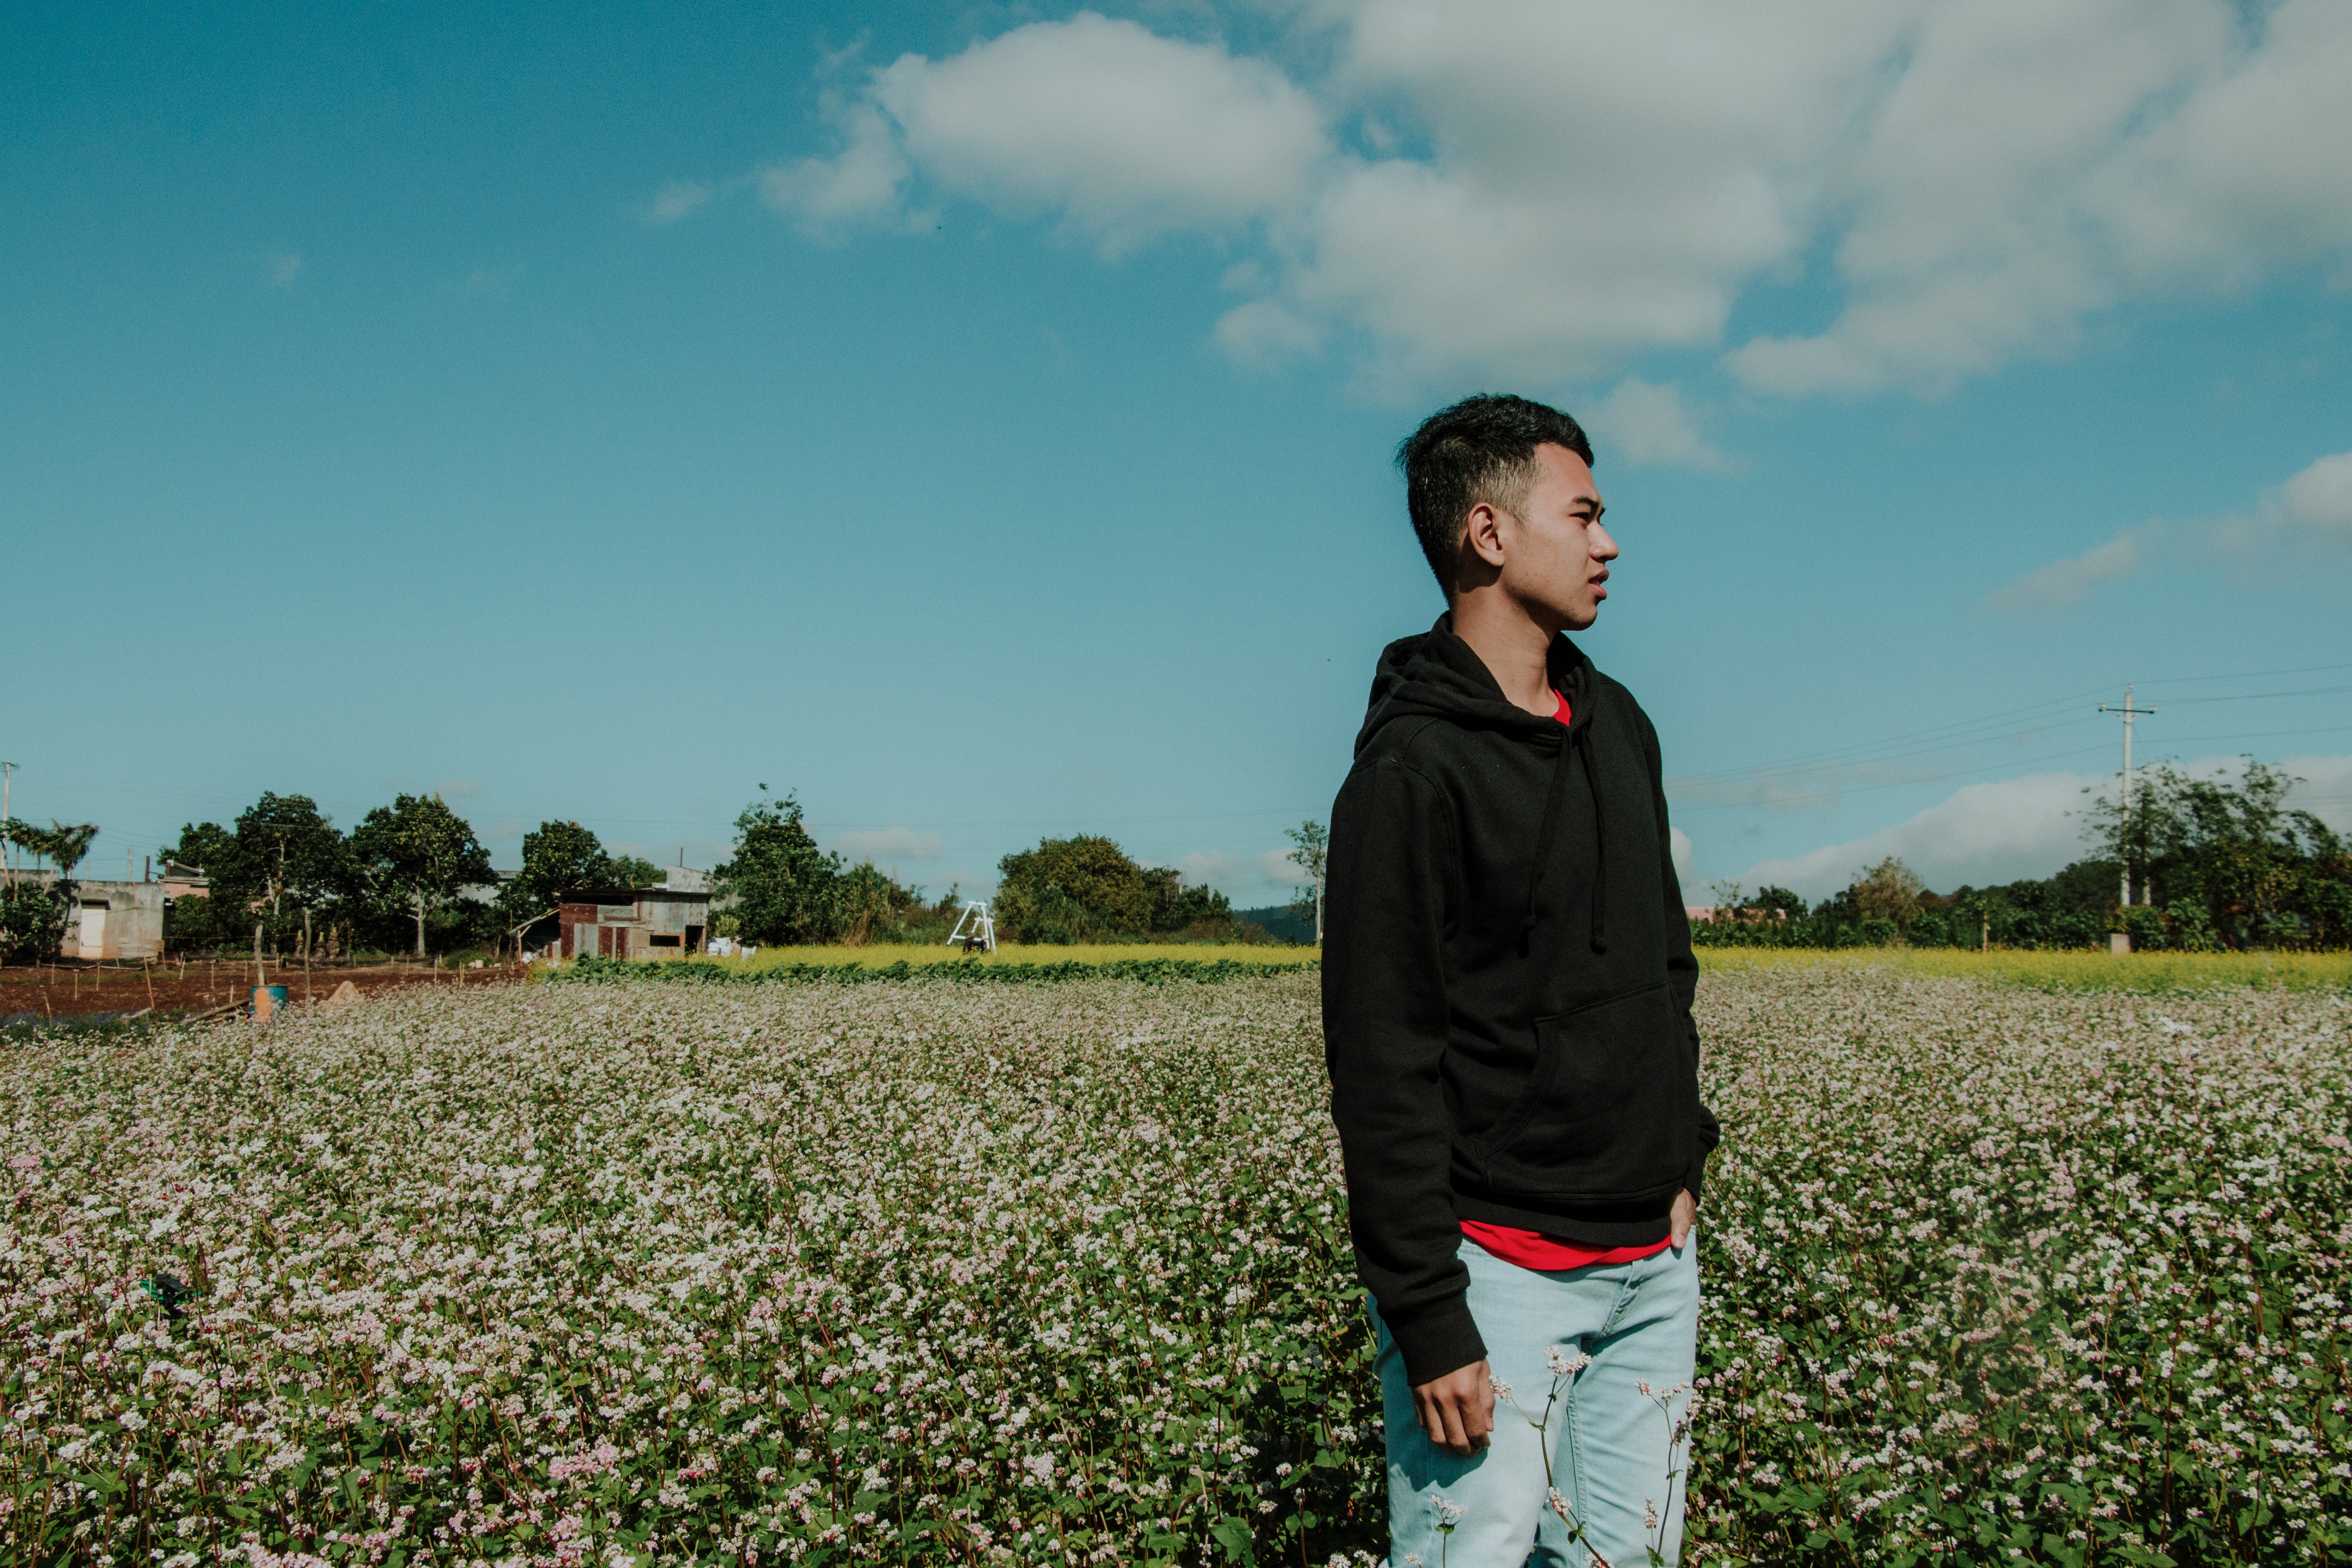
field, sky, crop, plant, farm, spring, grass, grass family, flower, tree, photography, happy, rural area, smile, agriculture, cloud, grassland, wildflower, meadow, perennial plant